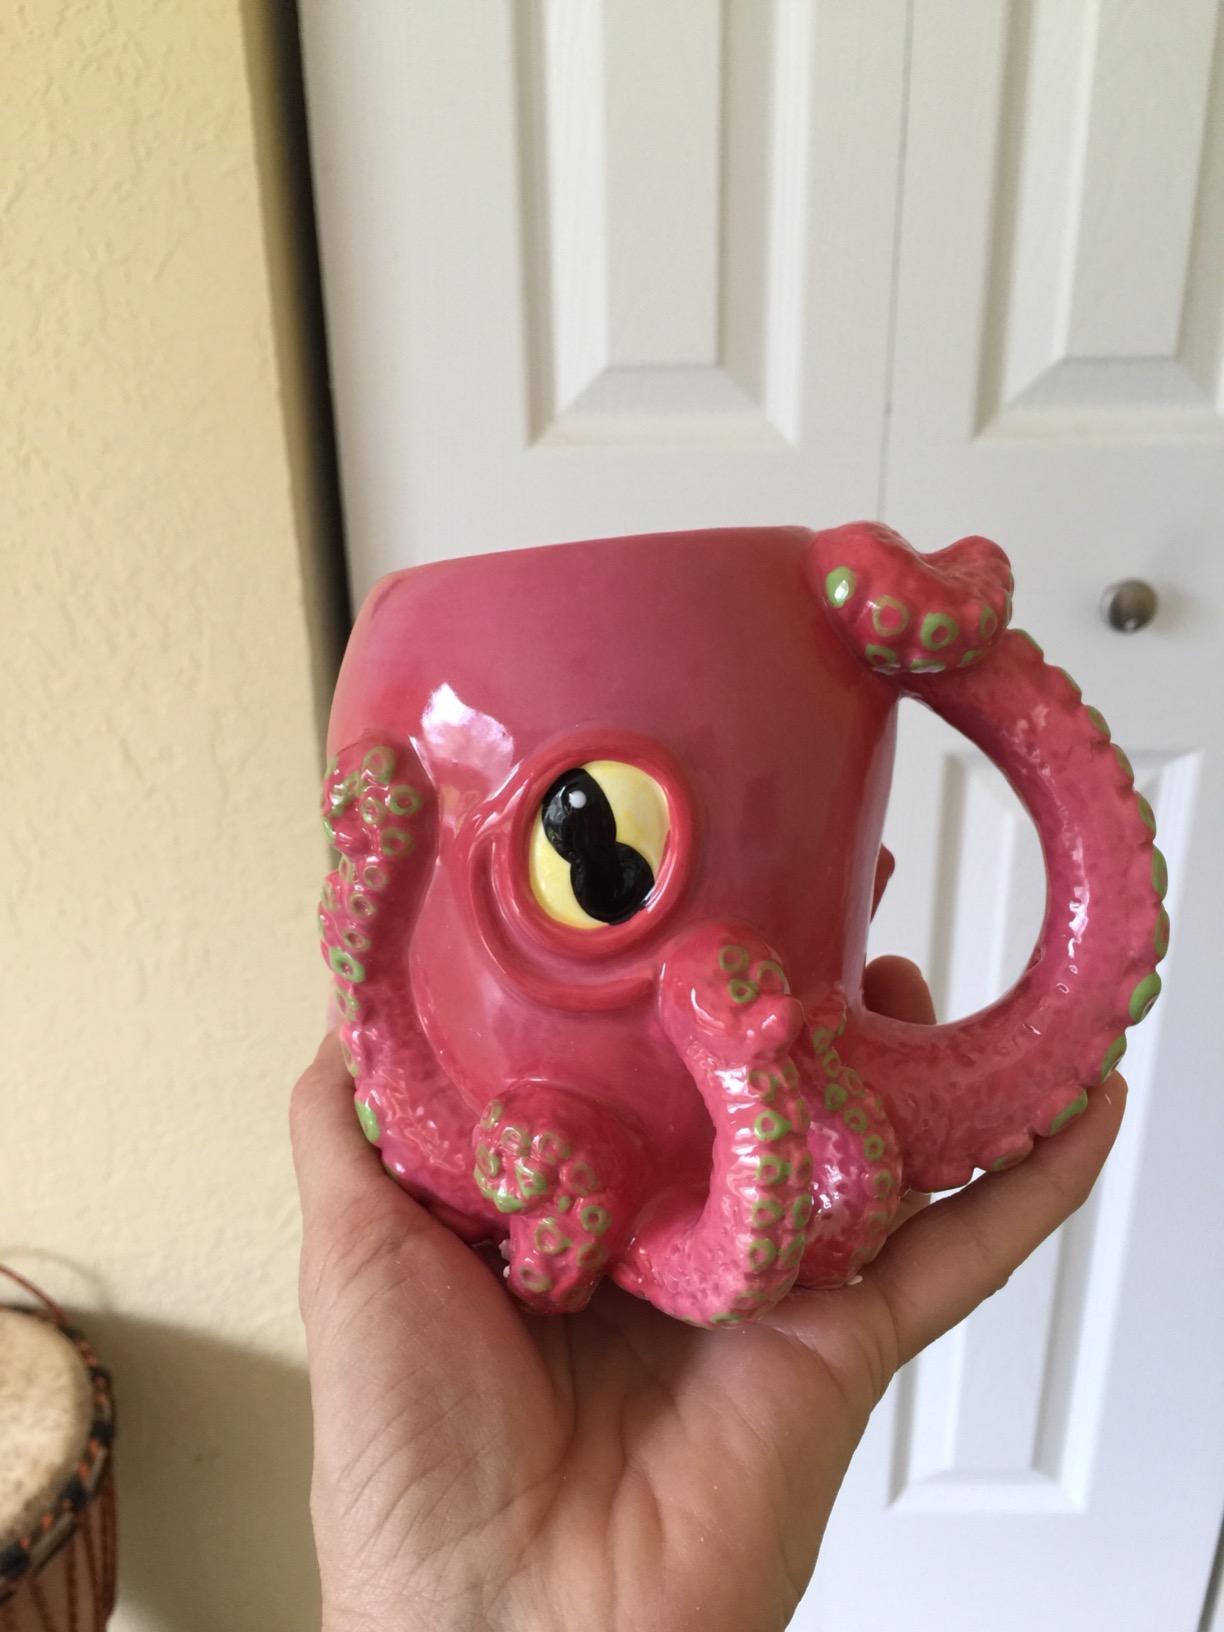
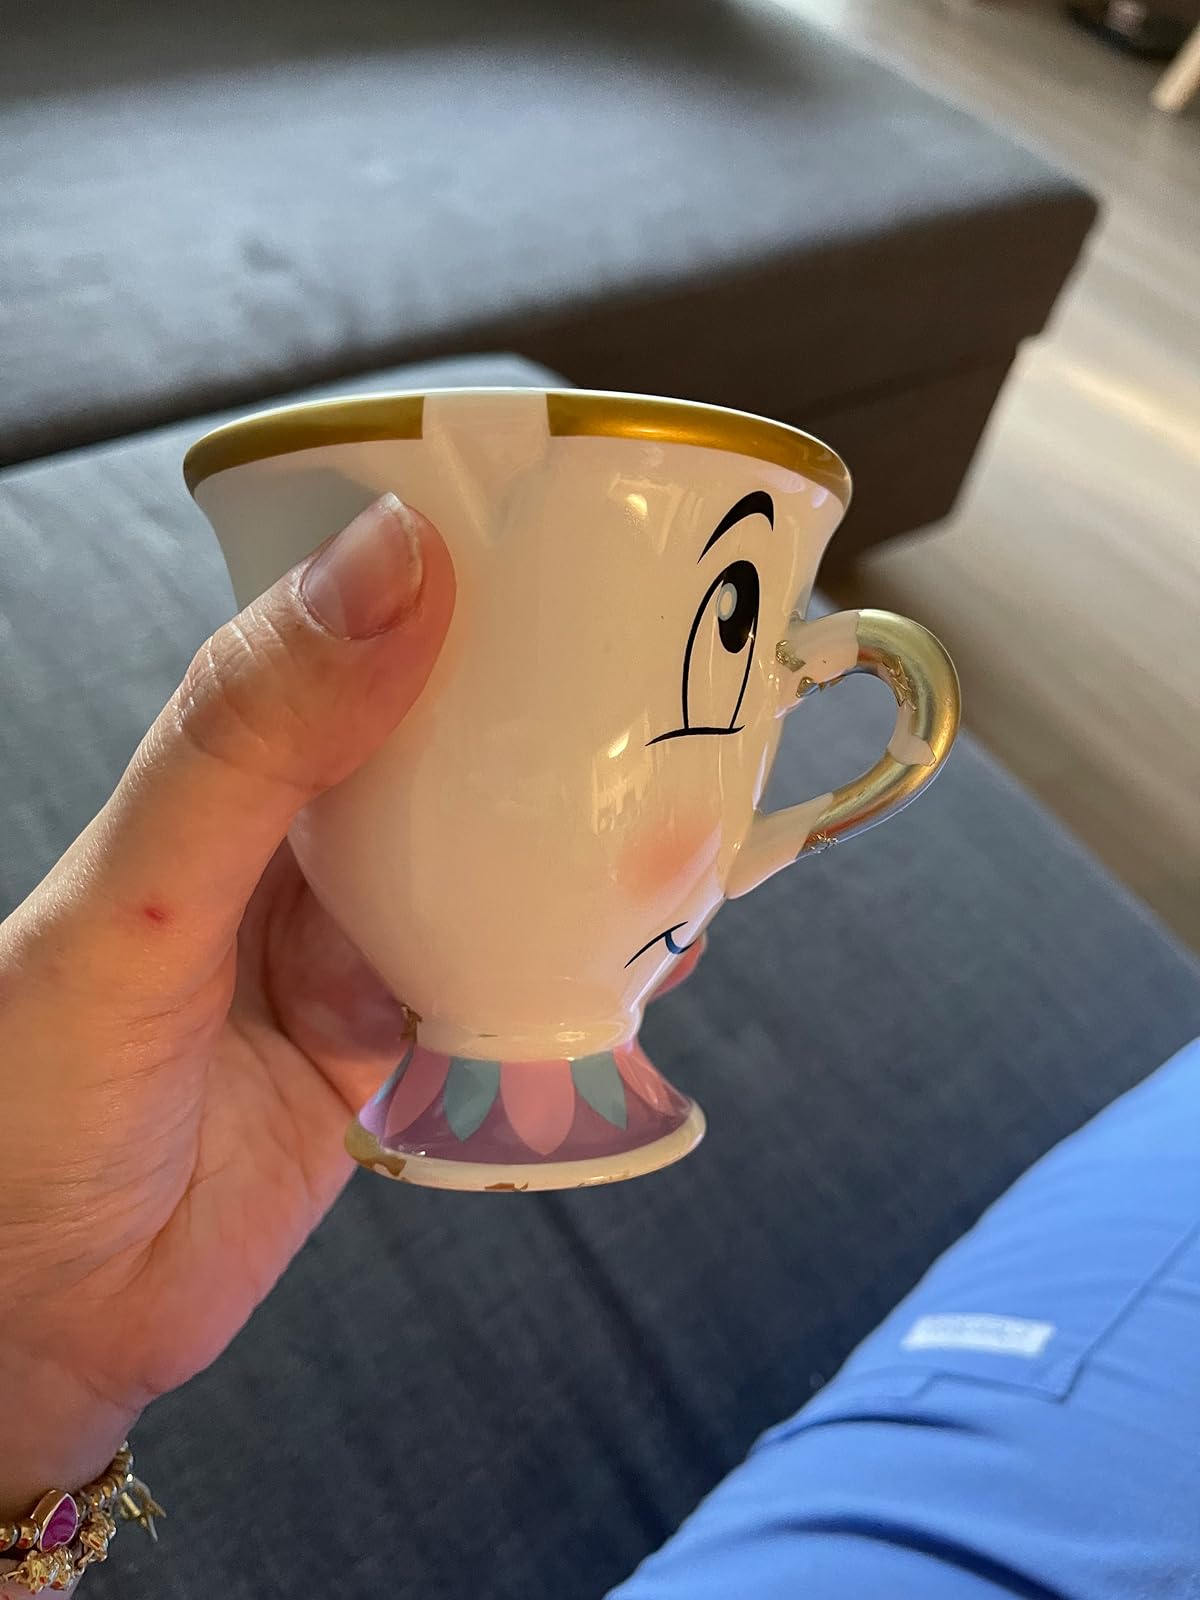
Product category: items_mug
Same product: no